Evan Thomas, Radcliffe and Company

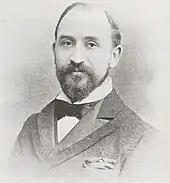
Henry Radcliffe (1857–1921)

Henry Radcliffe (1857–1921) was a businessman from Merthyr Tydfil, an important Welsh industrial town. On the death of Evan Thomas in 1891, Henry Radcliffe took into partnership his younger brother Daniel. Henry Radcliffe died in 1921 at the age of 66 at his home in Druidstone, St Mellons. He left a son, Wyndham Ivor Radcliffe and two daughters, Clarissa Gwendoline Gwynne Maitland and Sarah Ethel Radcliffe.